History of UC Sampdoria

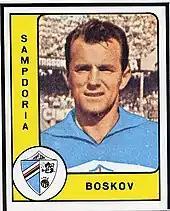
Vujadin Boškov was the coach of Sampdoria from 1986 to 1992.

The advent of Ravano brought many benefits to Sampdoria. Despite the departure of striker Bassetto (196 appearances and 93 goals with Sampdoria), fans could only be happy with the summer market, with the arrival of players including Testa, a powerful center forward; Podestà, a good defender; Tortul, a talented midfielder; and Baldini, who returned and was “forgiven” after his years wearing the red and blue jersey of Genoa. In the end, Samp finished eighth, behind only the decidedly stronger and more organized teams.